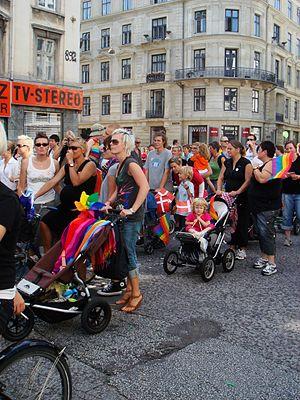
Les personnes lesbiennes, gaies, bisexuelles et transgenres au Danemark peuvent faire face à des difficultés juridiques que ne rencontrent pas les habitants non-LGBT.